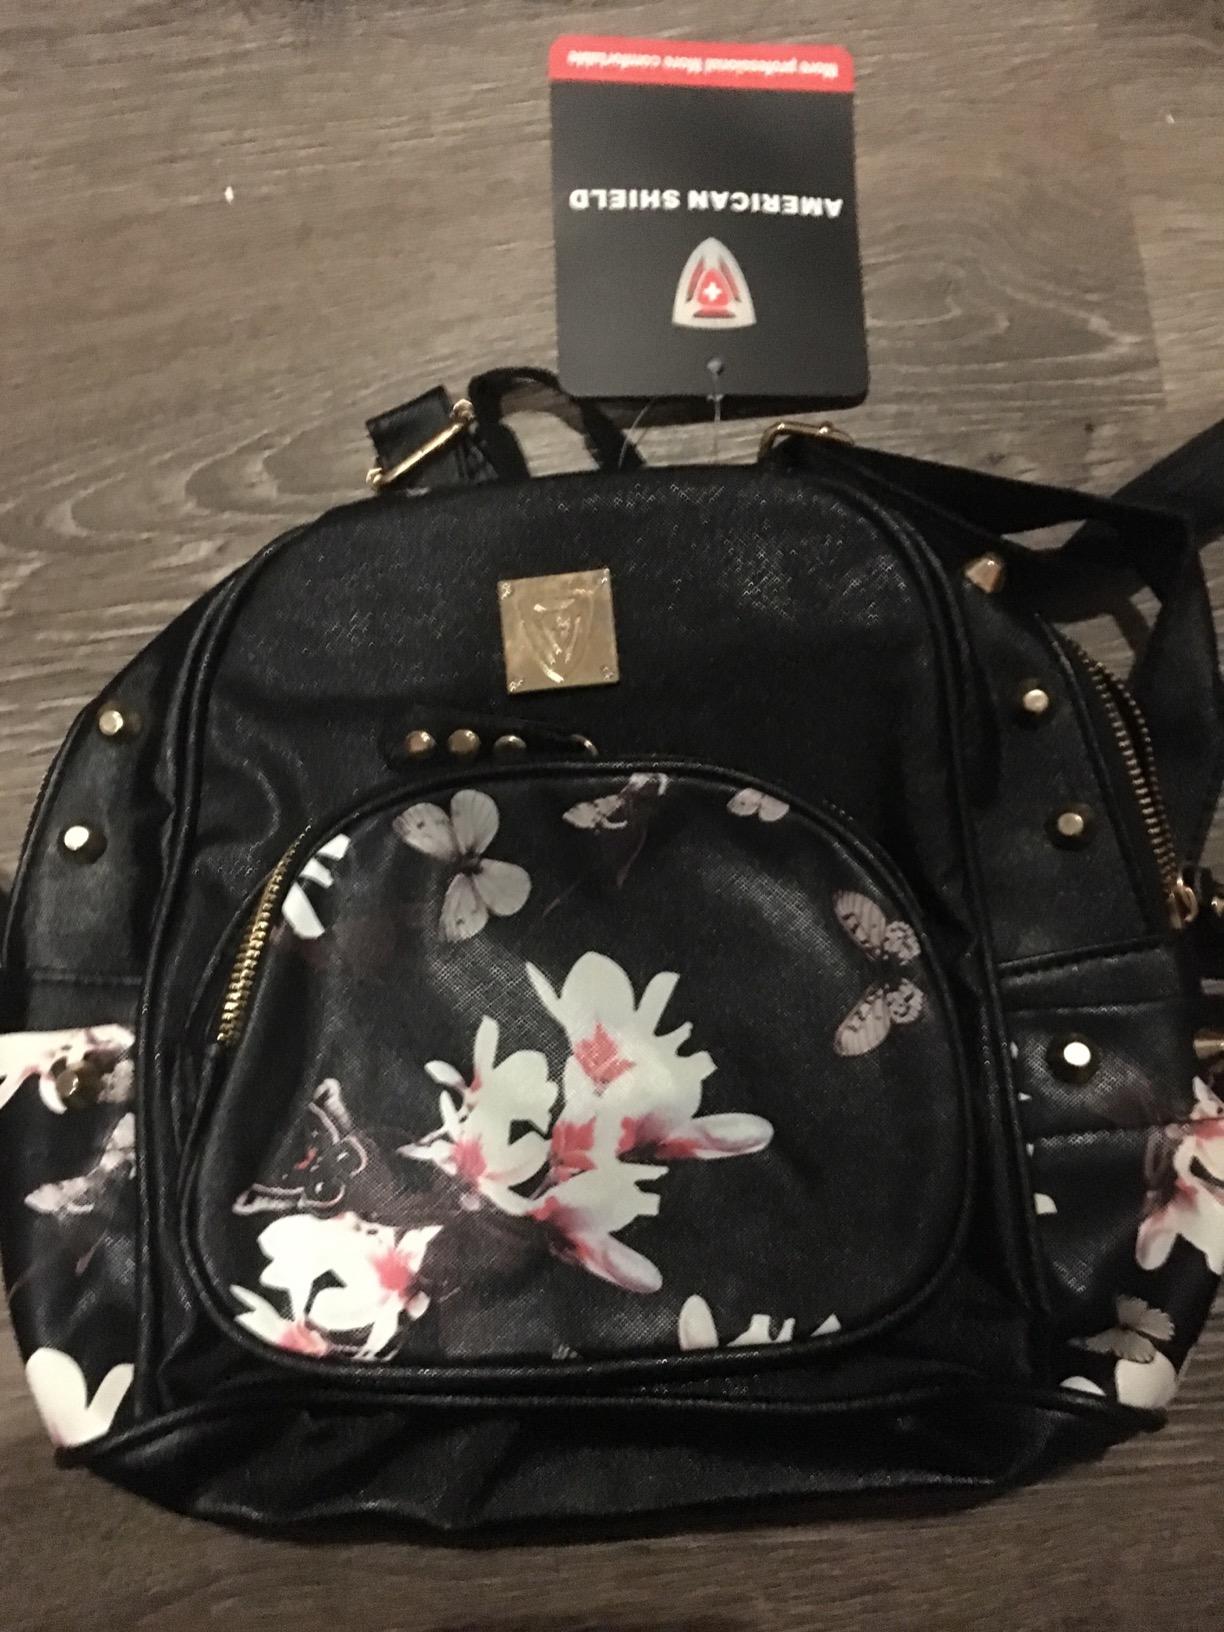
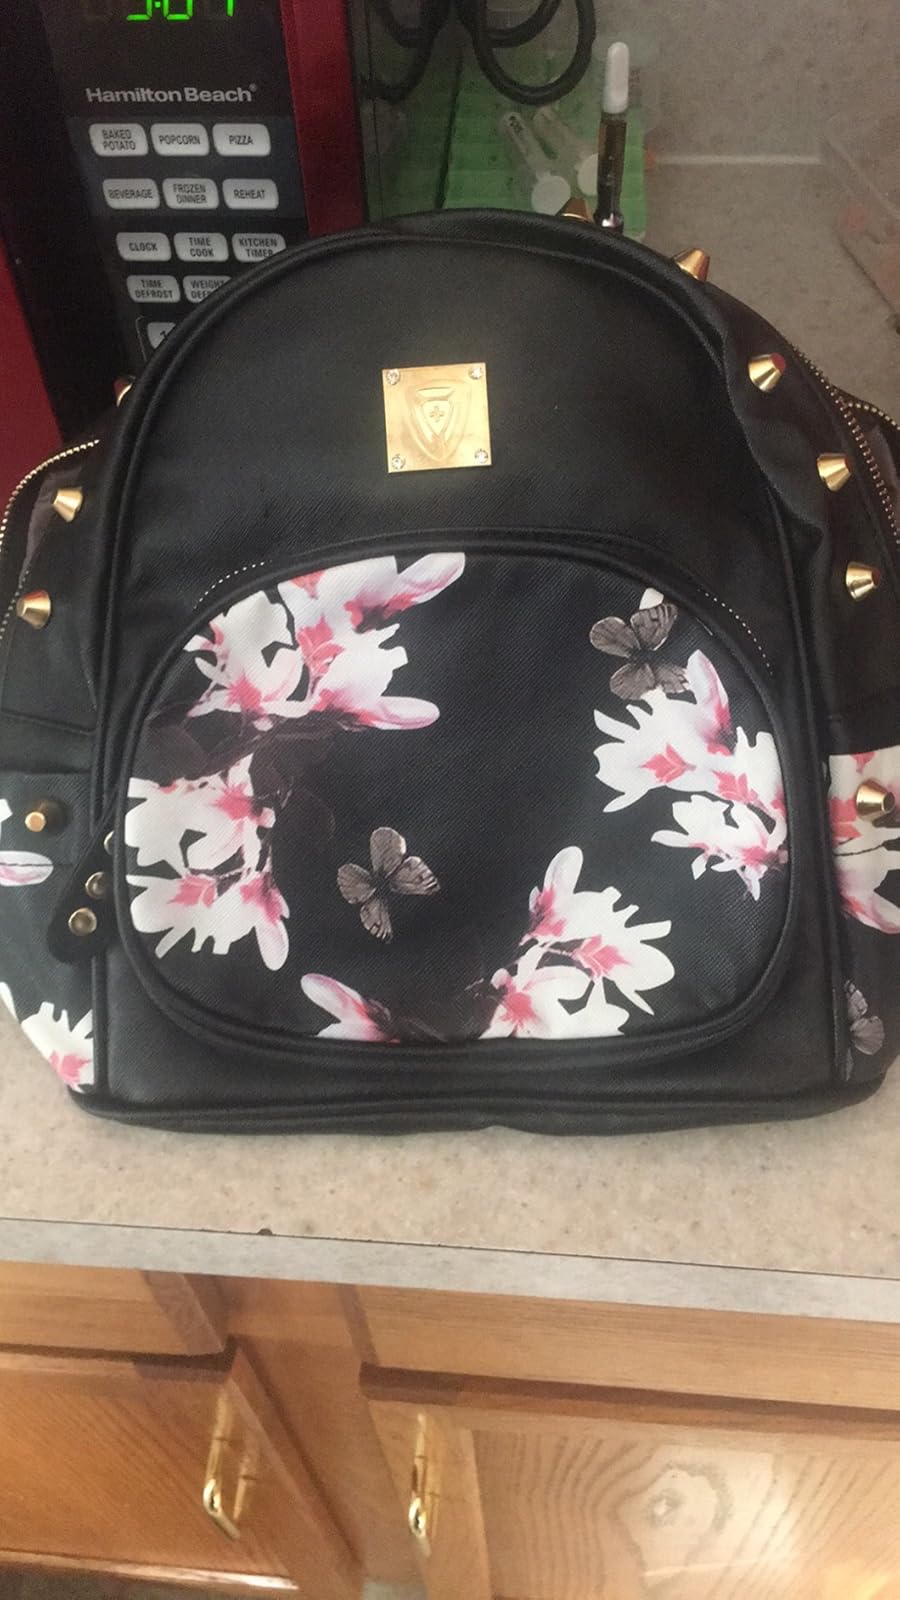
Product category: accessories_handbag
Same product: yes